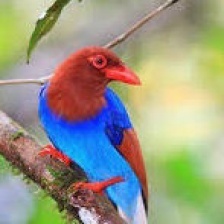
Species: SRI LANKA BLUE MAGPIE
Scientific name: UROCISSA ORNATA
ImageNet parent category: magpie